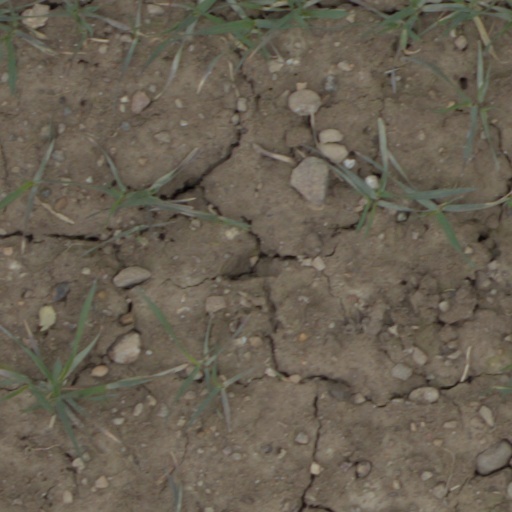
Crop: wheat